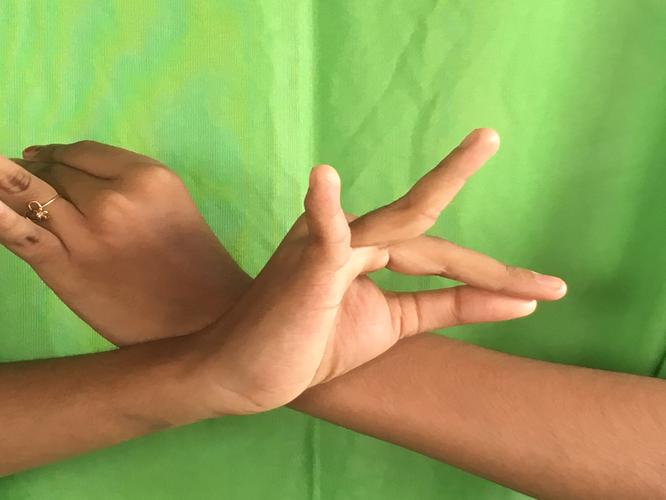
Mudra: Katakavardhana
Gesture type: double_hand